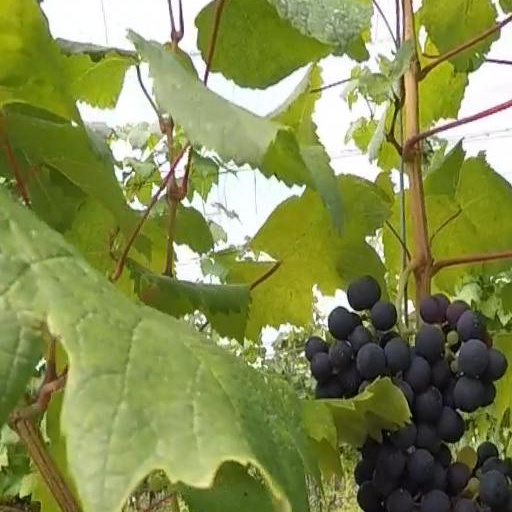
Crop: grape